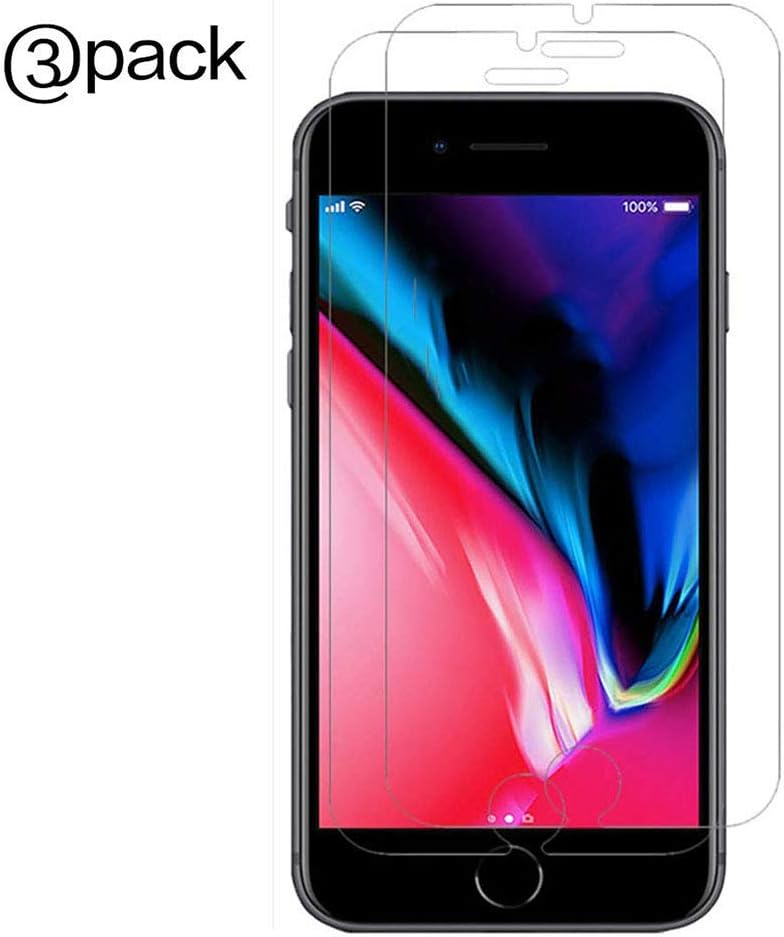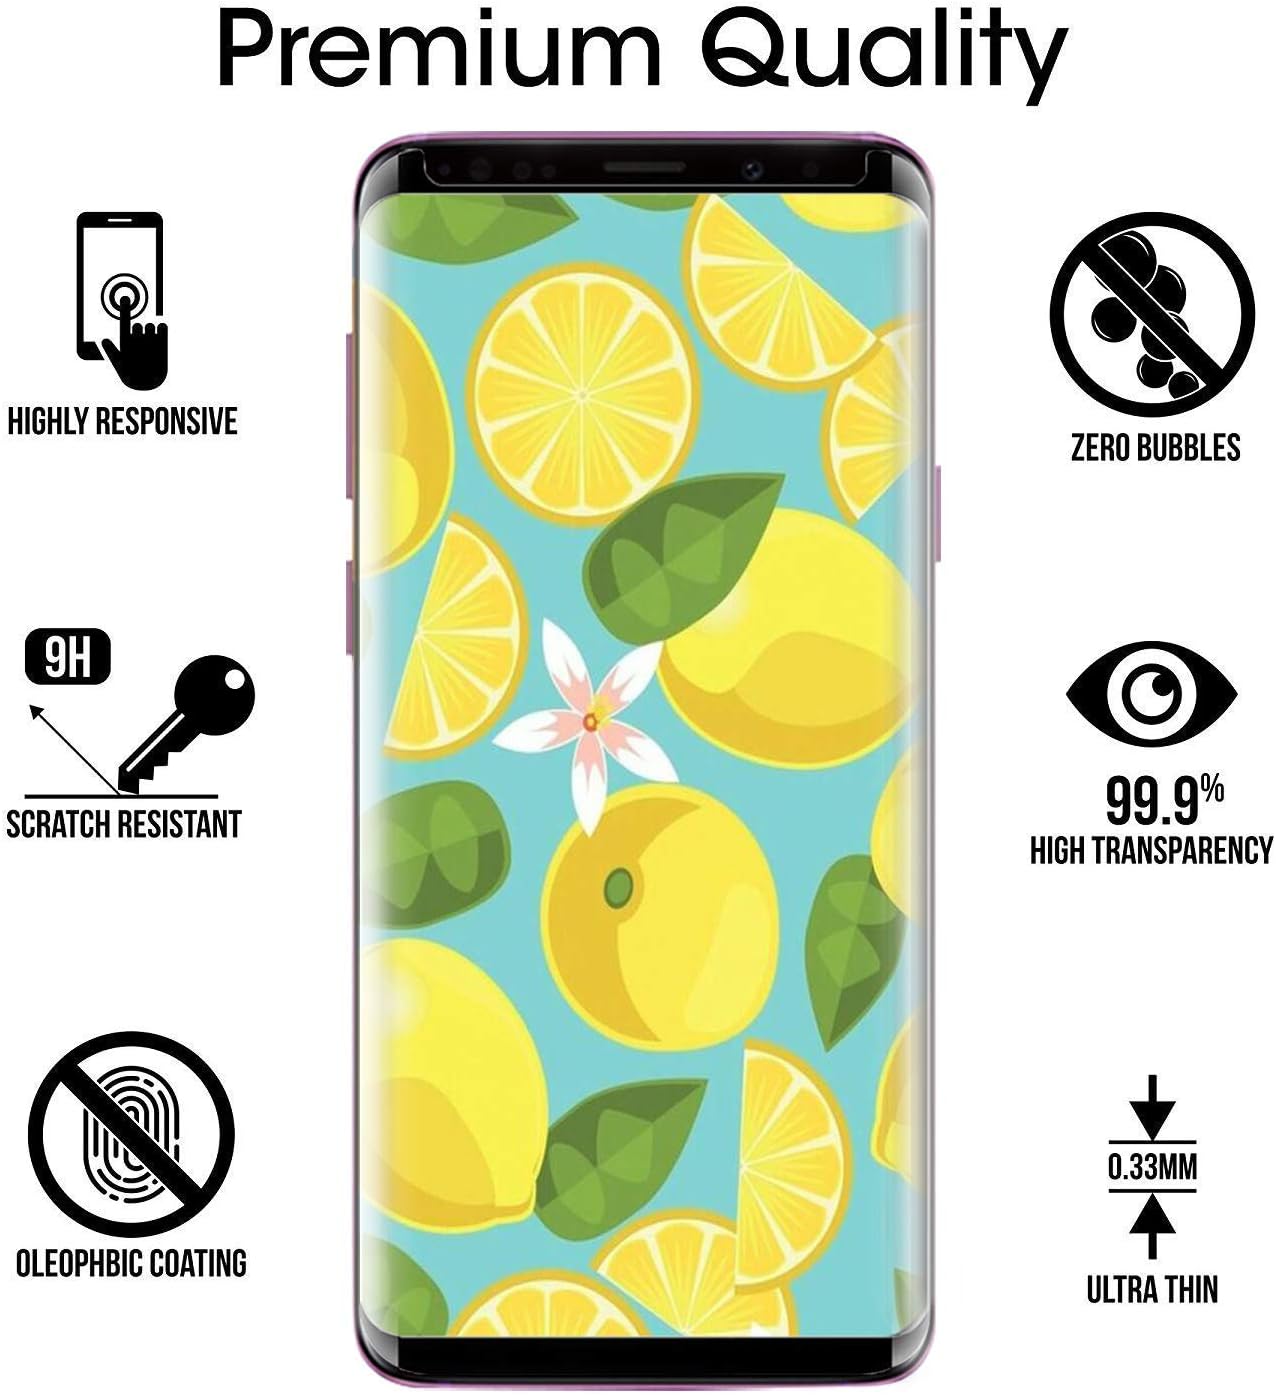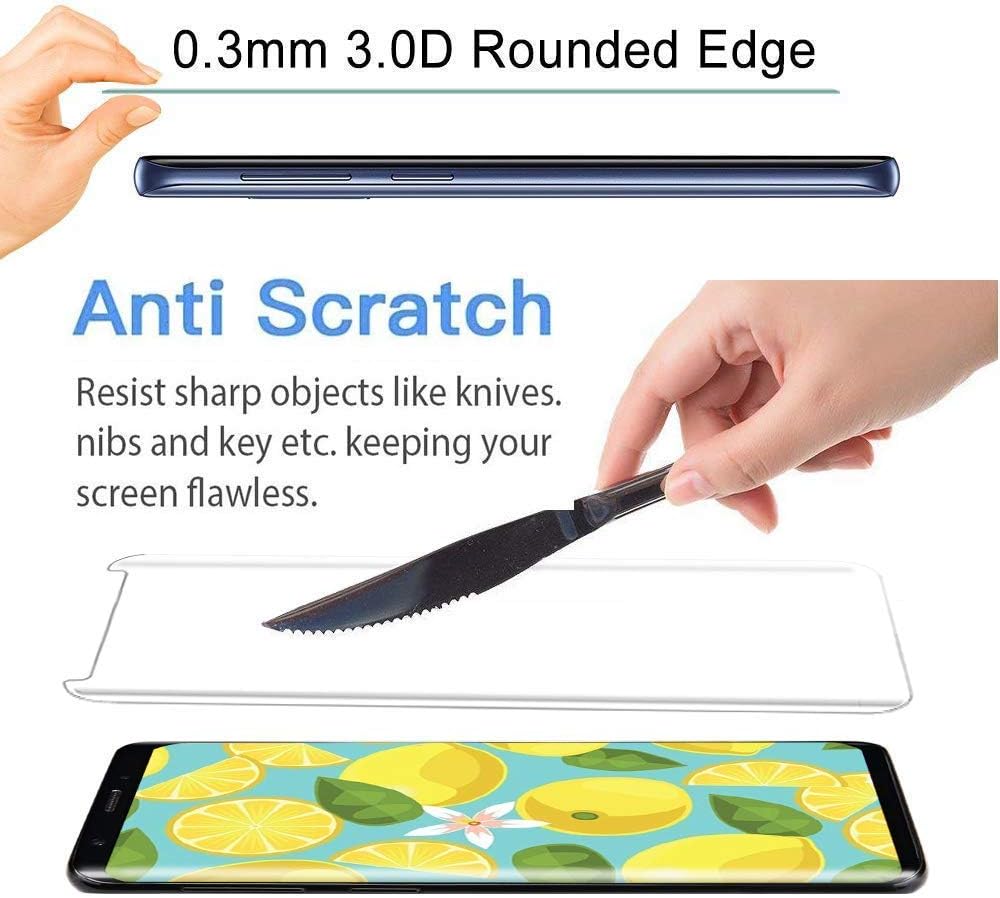
DigitalsOnDemand 15-Item Accessory Bundle for New Apple iPod Touch iTouch 4G 4th Gen Generation 8GB 32GB 64GB
Category: Portable Audio & Accessories
Introducing REYEHO’s Tempered Glass Screen Protector for iPhone XR (6.1" Display) Due to the curved-edge design of the iPhone XR, our screen protector is made to be a little smaller than the actual screen of your device. This helps to prevent protector from overlaying these curved edge which can lead to unwanted bubbles or peeling up around the edges. Durable and scratch resistant screen protector offers your phone protection against scratches, bumps, drops, and daily wear and tear. Easy to install screen protector allows for complete touchscreen sensitive, you won’t even know it’s there! Clean the phone screen thoroughly using the wet & dry wipes before installation. Peel off the protective layer (with tab) from the screen protector before applying to the phone. If air bubbles are present, use squeegee or hard card to push bubble from the center away to the edge of the phone screen. The curved-edge design is made smaller than the screen size of your device to ensure unwanted peeling or bubbling appear around edges.
Features: WORKS FOR iPhone 8 plus, 7 plus (5.5 Inch Screen)only.{NOT FOR iPhone 8 and 7 4.7 inch display] 0.33mm tempered glass screen protector. Featuring maximum protection from scratches, scrapes and bumps. | Specialty: Due to the rounded design of the iPhone 8 plus, 7 plus, and to enhance compatibility with most cases, the Tempered glass does not cover the entire screen. HD ultra-clear rounded glass for iPhone 8 plus, 7 plus (5.5 Inch Screen) is 99.99% touch-screen accurate. | 99.99% High-definition clear hydrophobic and oleophobic screen coating protects against sweat and oil residue from fingerprints. | It is 100% brand new,Precise laser cut tempered glass,no front camera cutout , exquisitely polished,2.5D rounded edges. | [12-Month Warranty] Online video installation instruction: Go to YouTube Tutorial by searching Keywords: Ailun iPhone 7 plus Screen Protector Installation Instruction. Easiest Installation - removing dust and aligning it properly before actual installation,no worrying about bubbles,enjoy your screen as if it wasn't there.